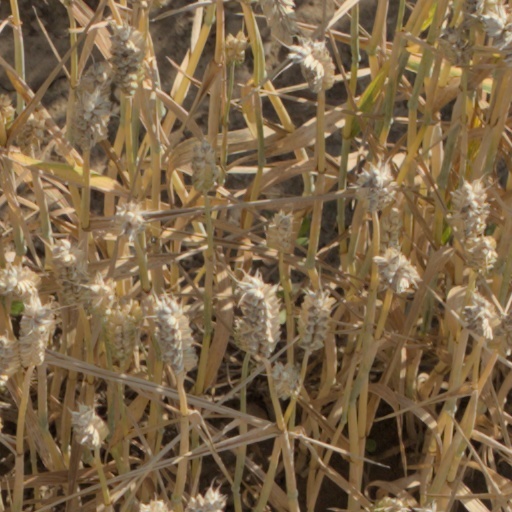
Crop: wheat